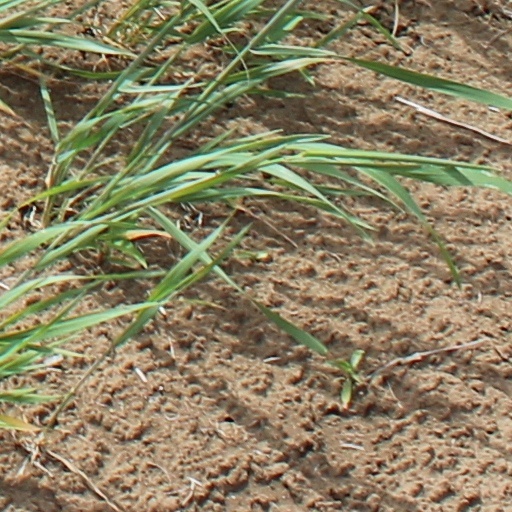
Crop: wheat